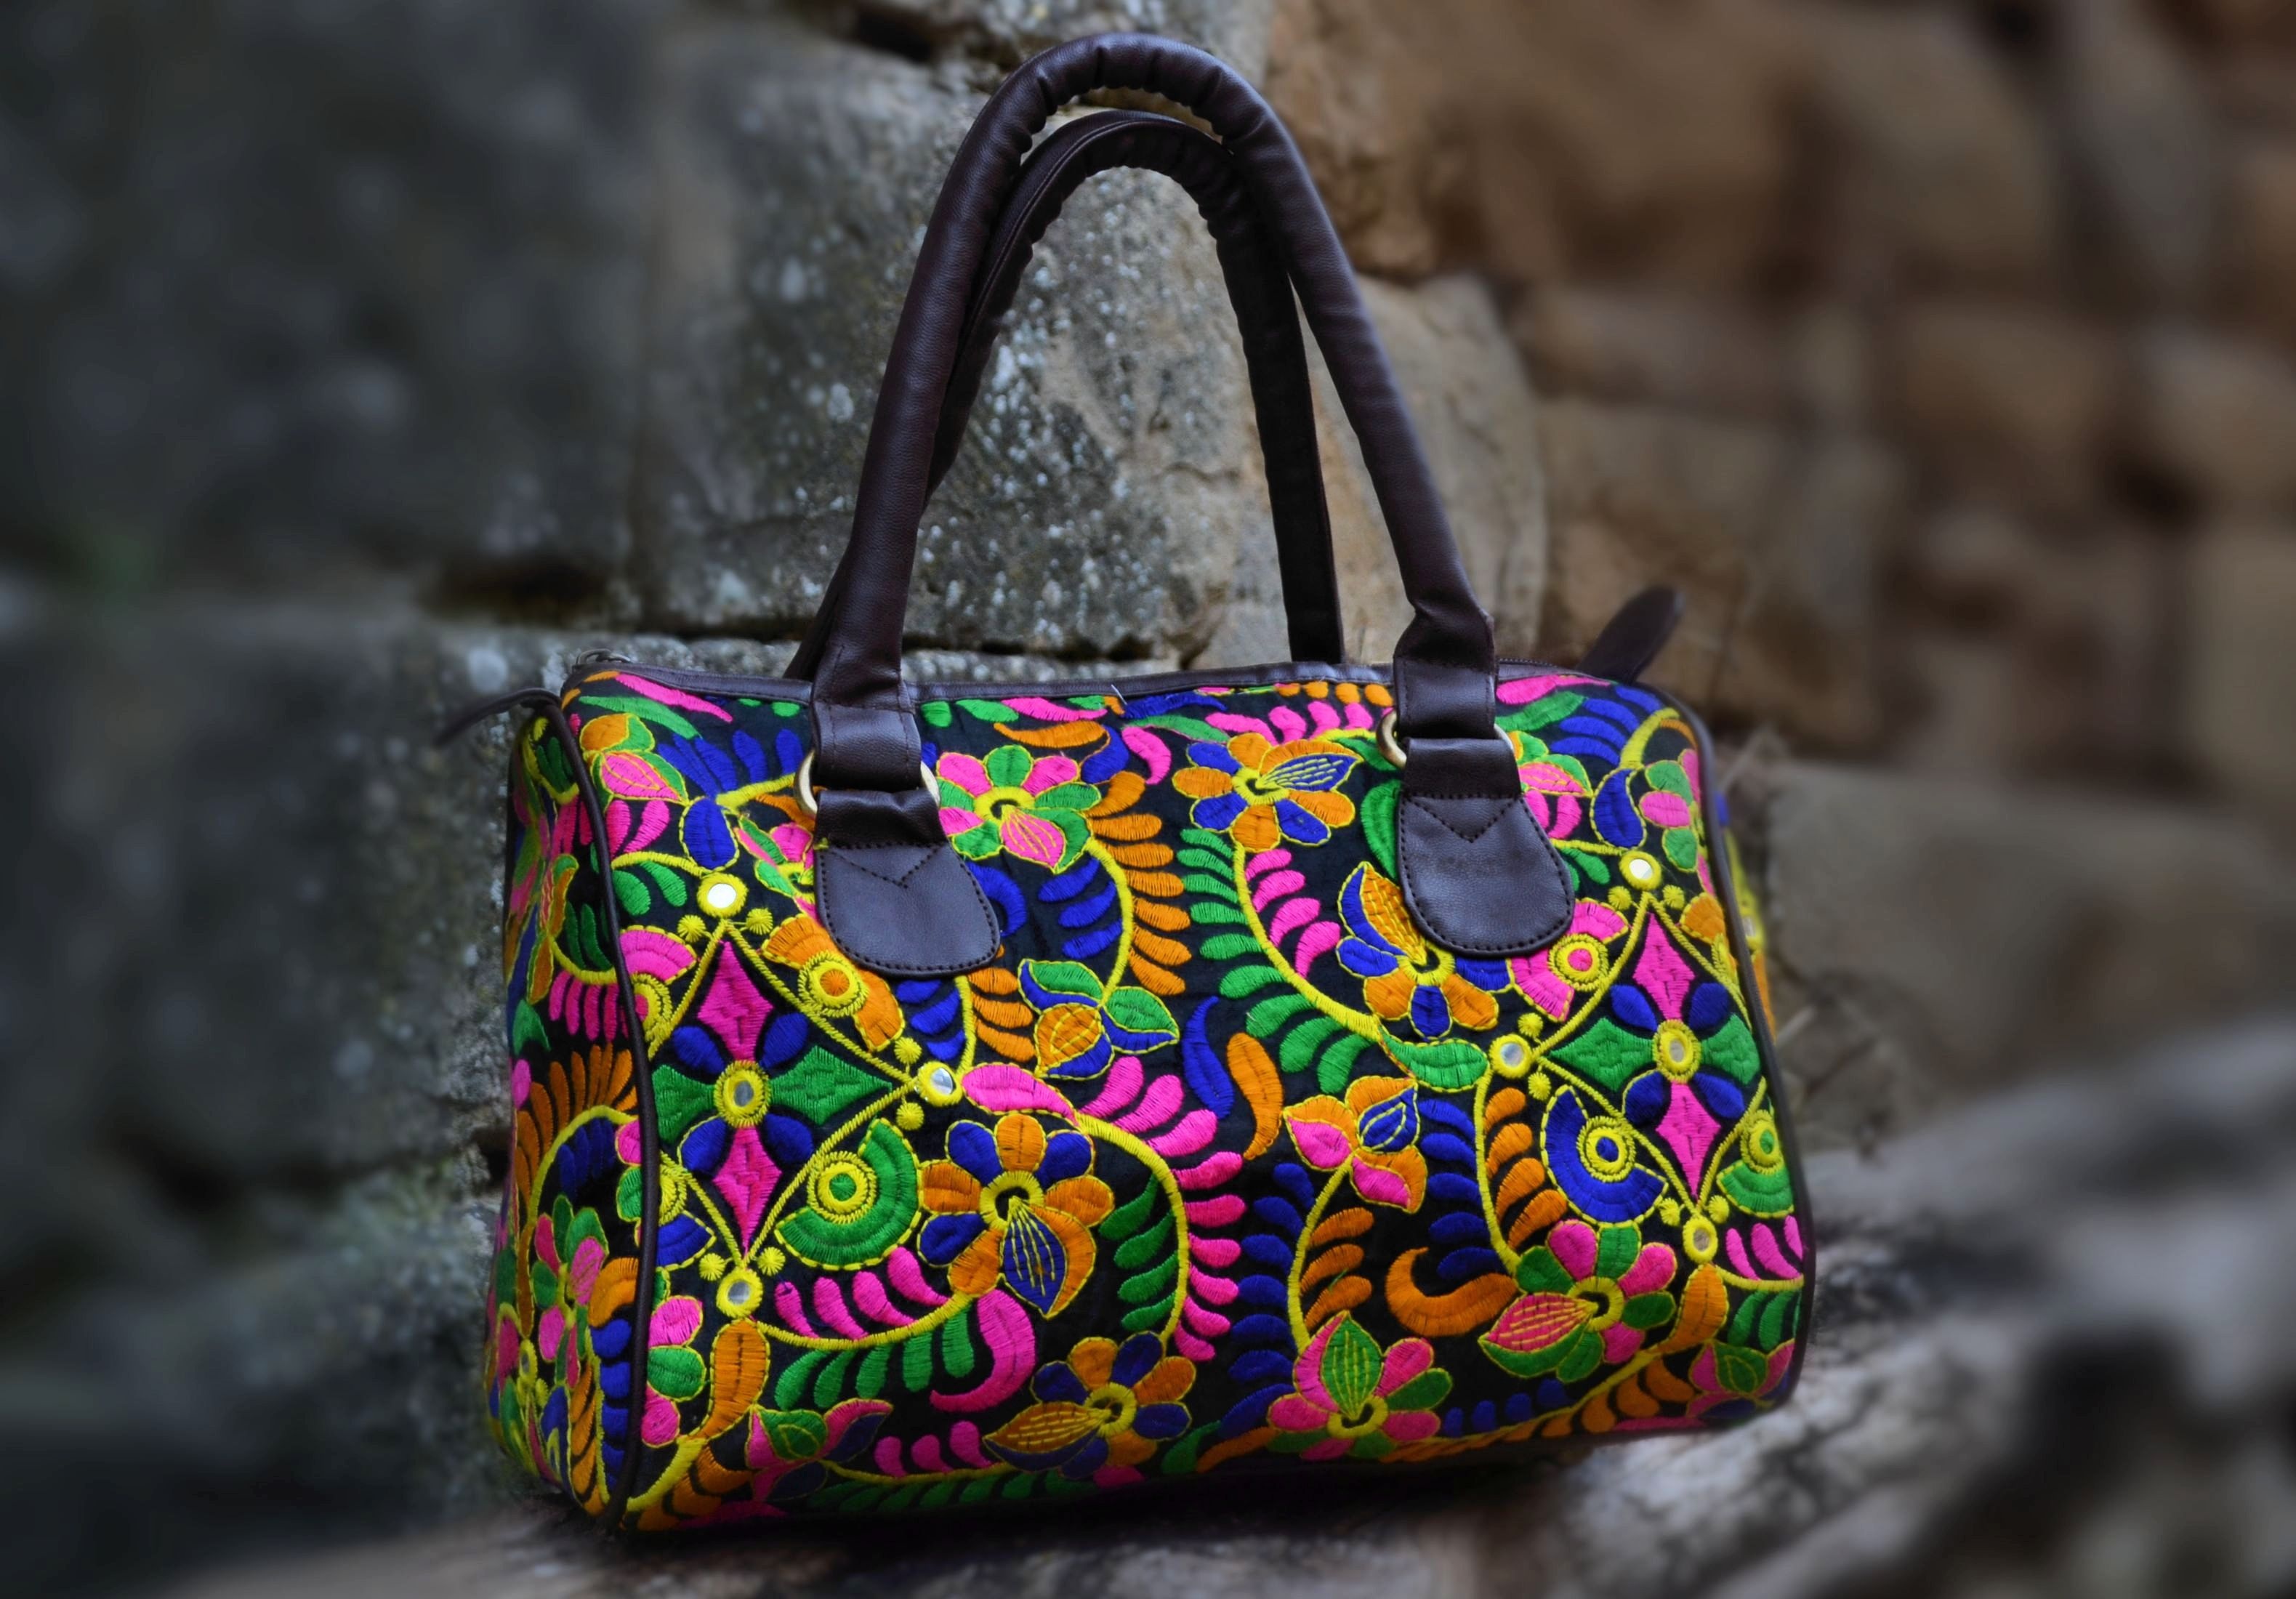
pattern, color, bag, fashion, colorful, yellow, luggage, handbag, textile, design, women, accessories, bags, floral ornament, fashion accessory, tote bag